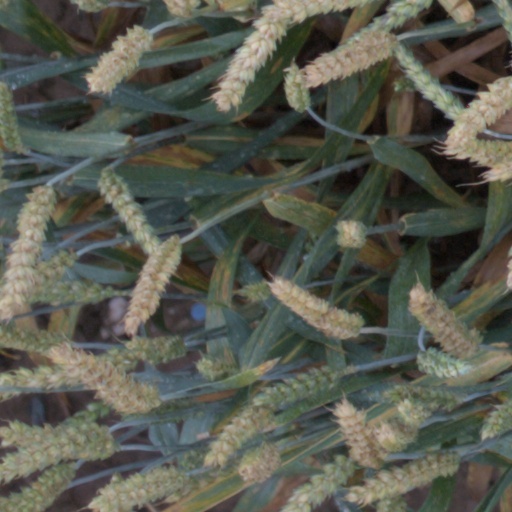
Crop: wheat